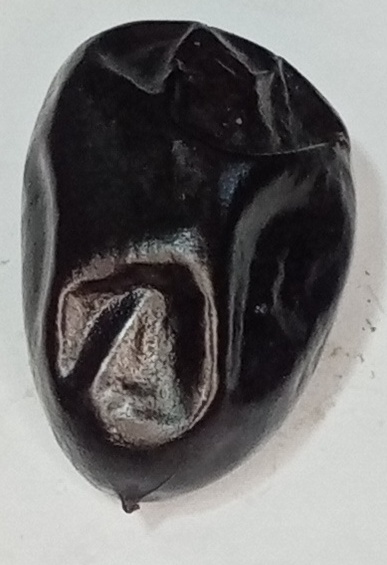
Variety: kupro
Size: large
Grade: grade-1